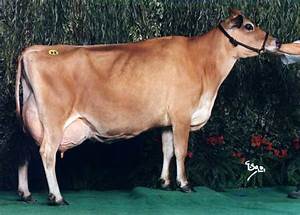
Label: cow